2000s in fashion

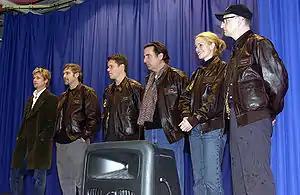
Brad Pitt, George Clooney, Matt Damon, Andy García, Julia Roberts, and Steven Soderbergh wearing brown leather jackets in December 2001

Summer 2007 saw a resurgence of interest in ethnic fashion from India and the Middle East, including harem pants, embroidered kurti, silk sashes, sarongs, gypsy tops, and the saree as young British and American women discovered Bollywood cinema and belly dancing, popularized by Shakira.